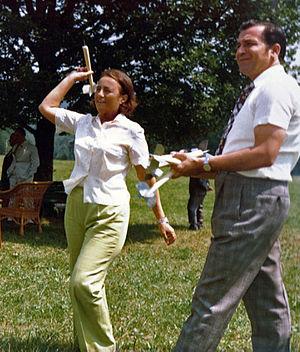
Ion Iliescu, né le 3 mars 1930 à Oltenița, est un homme d'État roumain.
Elena Ceaușescu, née Lenuța Petrescu le 7 janvier 1916 à Petrești et exécutée le 25 décembre 1989, à Târgoviște, est une femme politique roumaine.